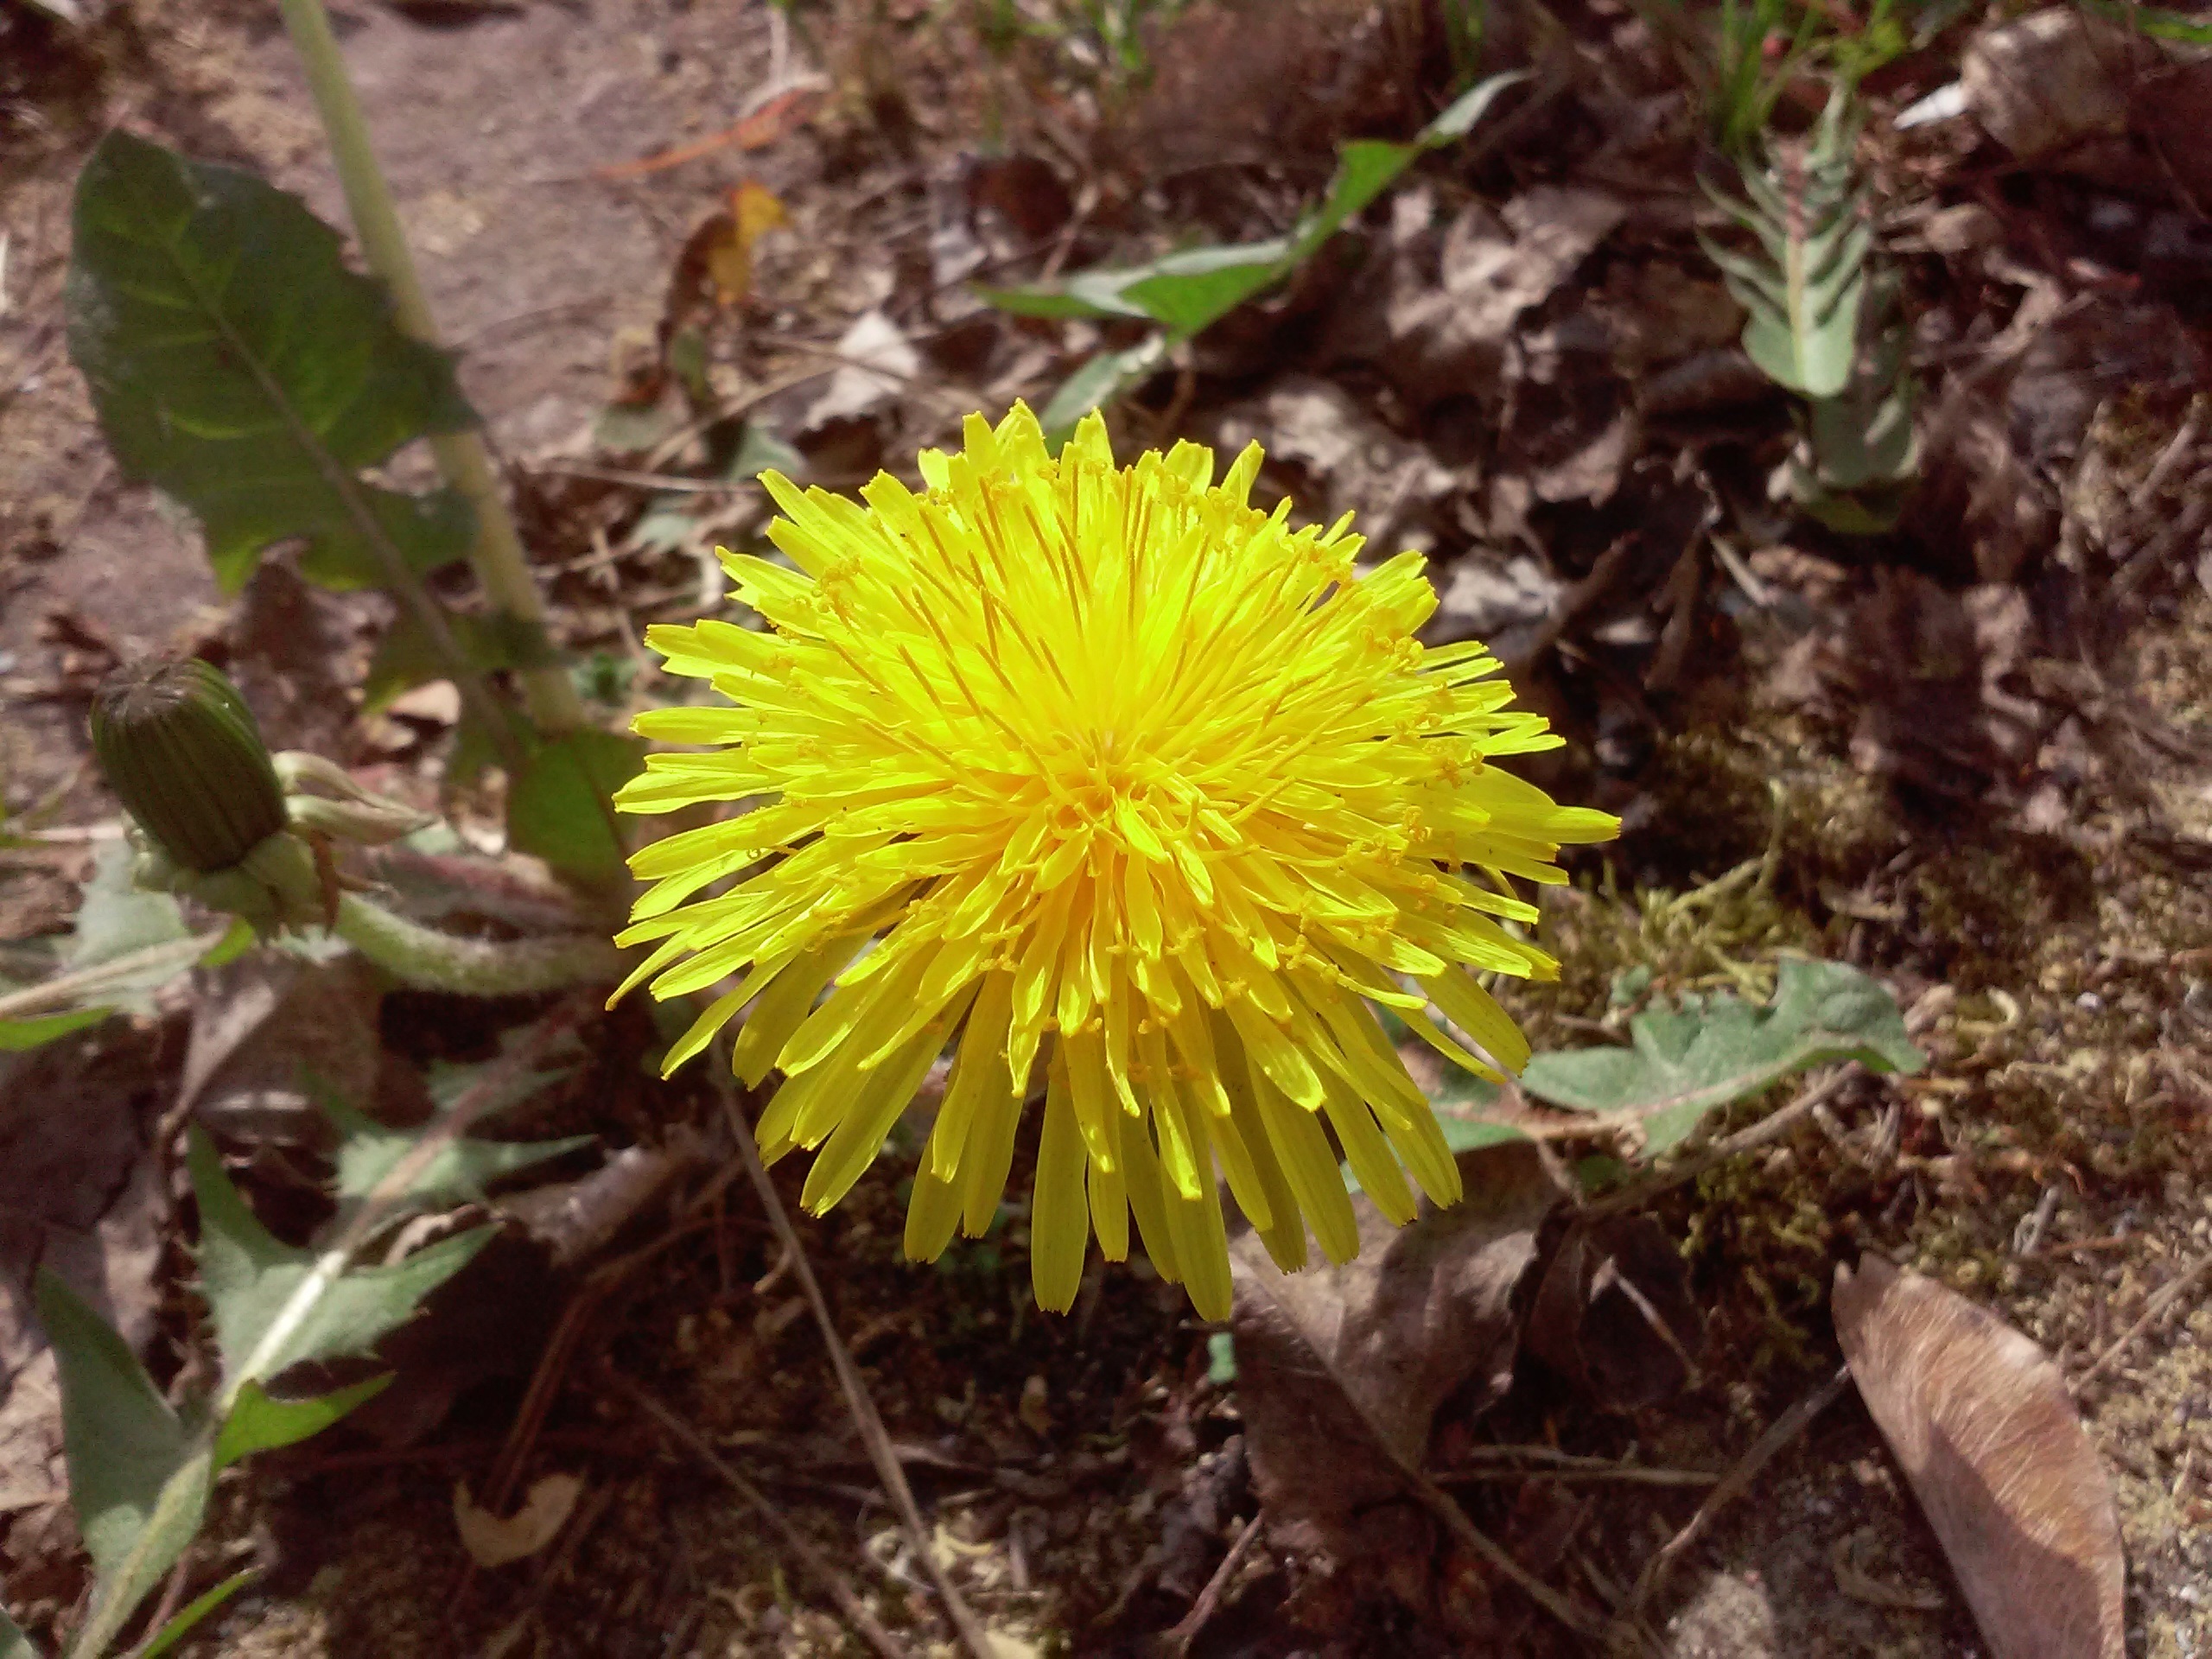
plant, dandelion, leaf, flower, spring, soil, botany, flora, wildflower, flowering plant, daisy family, sonchus oleraceus, land plant